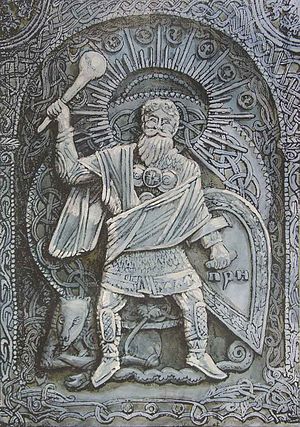
Perun
M. Presnyakov (1998). Percunust.
M. Presnyakov (1998). Percunust.Lietuvių: M. Presniakovas (1998). Perunas.Română: M. Presniakov (1998). Perun.
I slavisk mytologi er Perun den højeste gud i guderiget og gud for lyn og torden. Perun er samtidigt gud for ilden, bjergene, vinden, egtræer, iris, ørne, firmamentet, heste og vogne, våben, og krig. Han blev først forbundet med våben lavet af sten og senere med metalvåben.